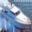
Label: ship